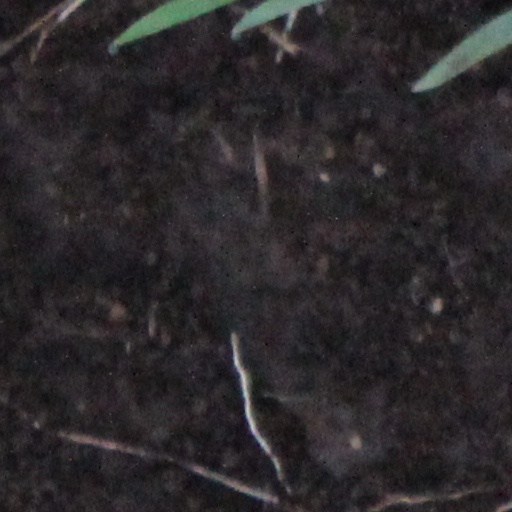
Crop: wheat